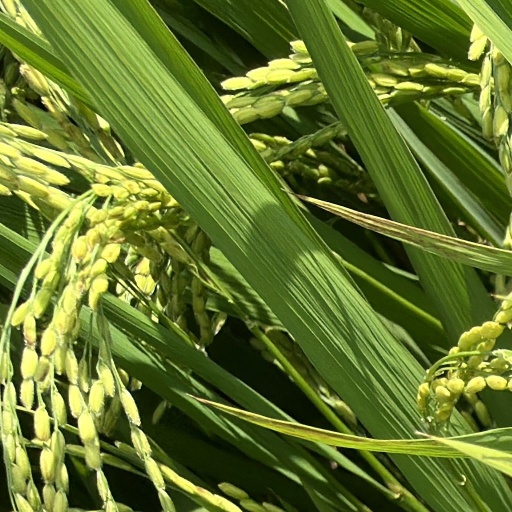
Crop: rice